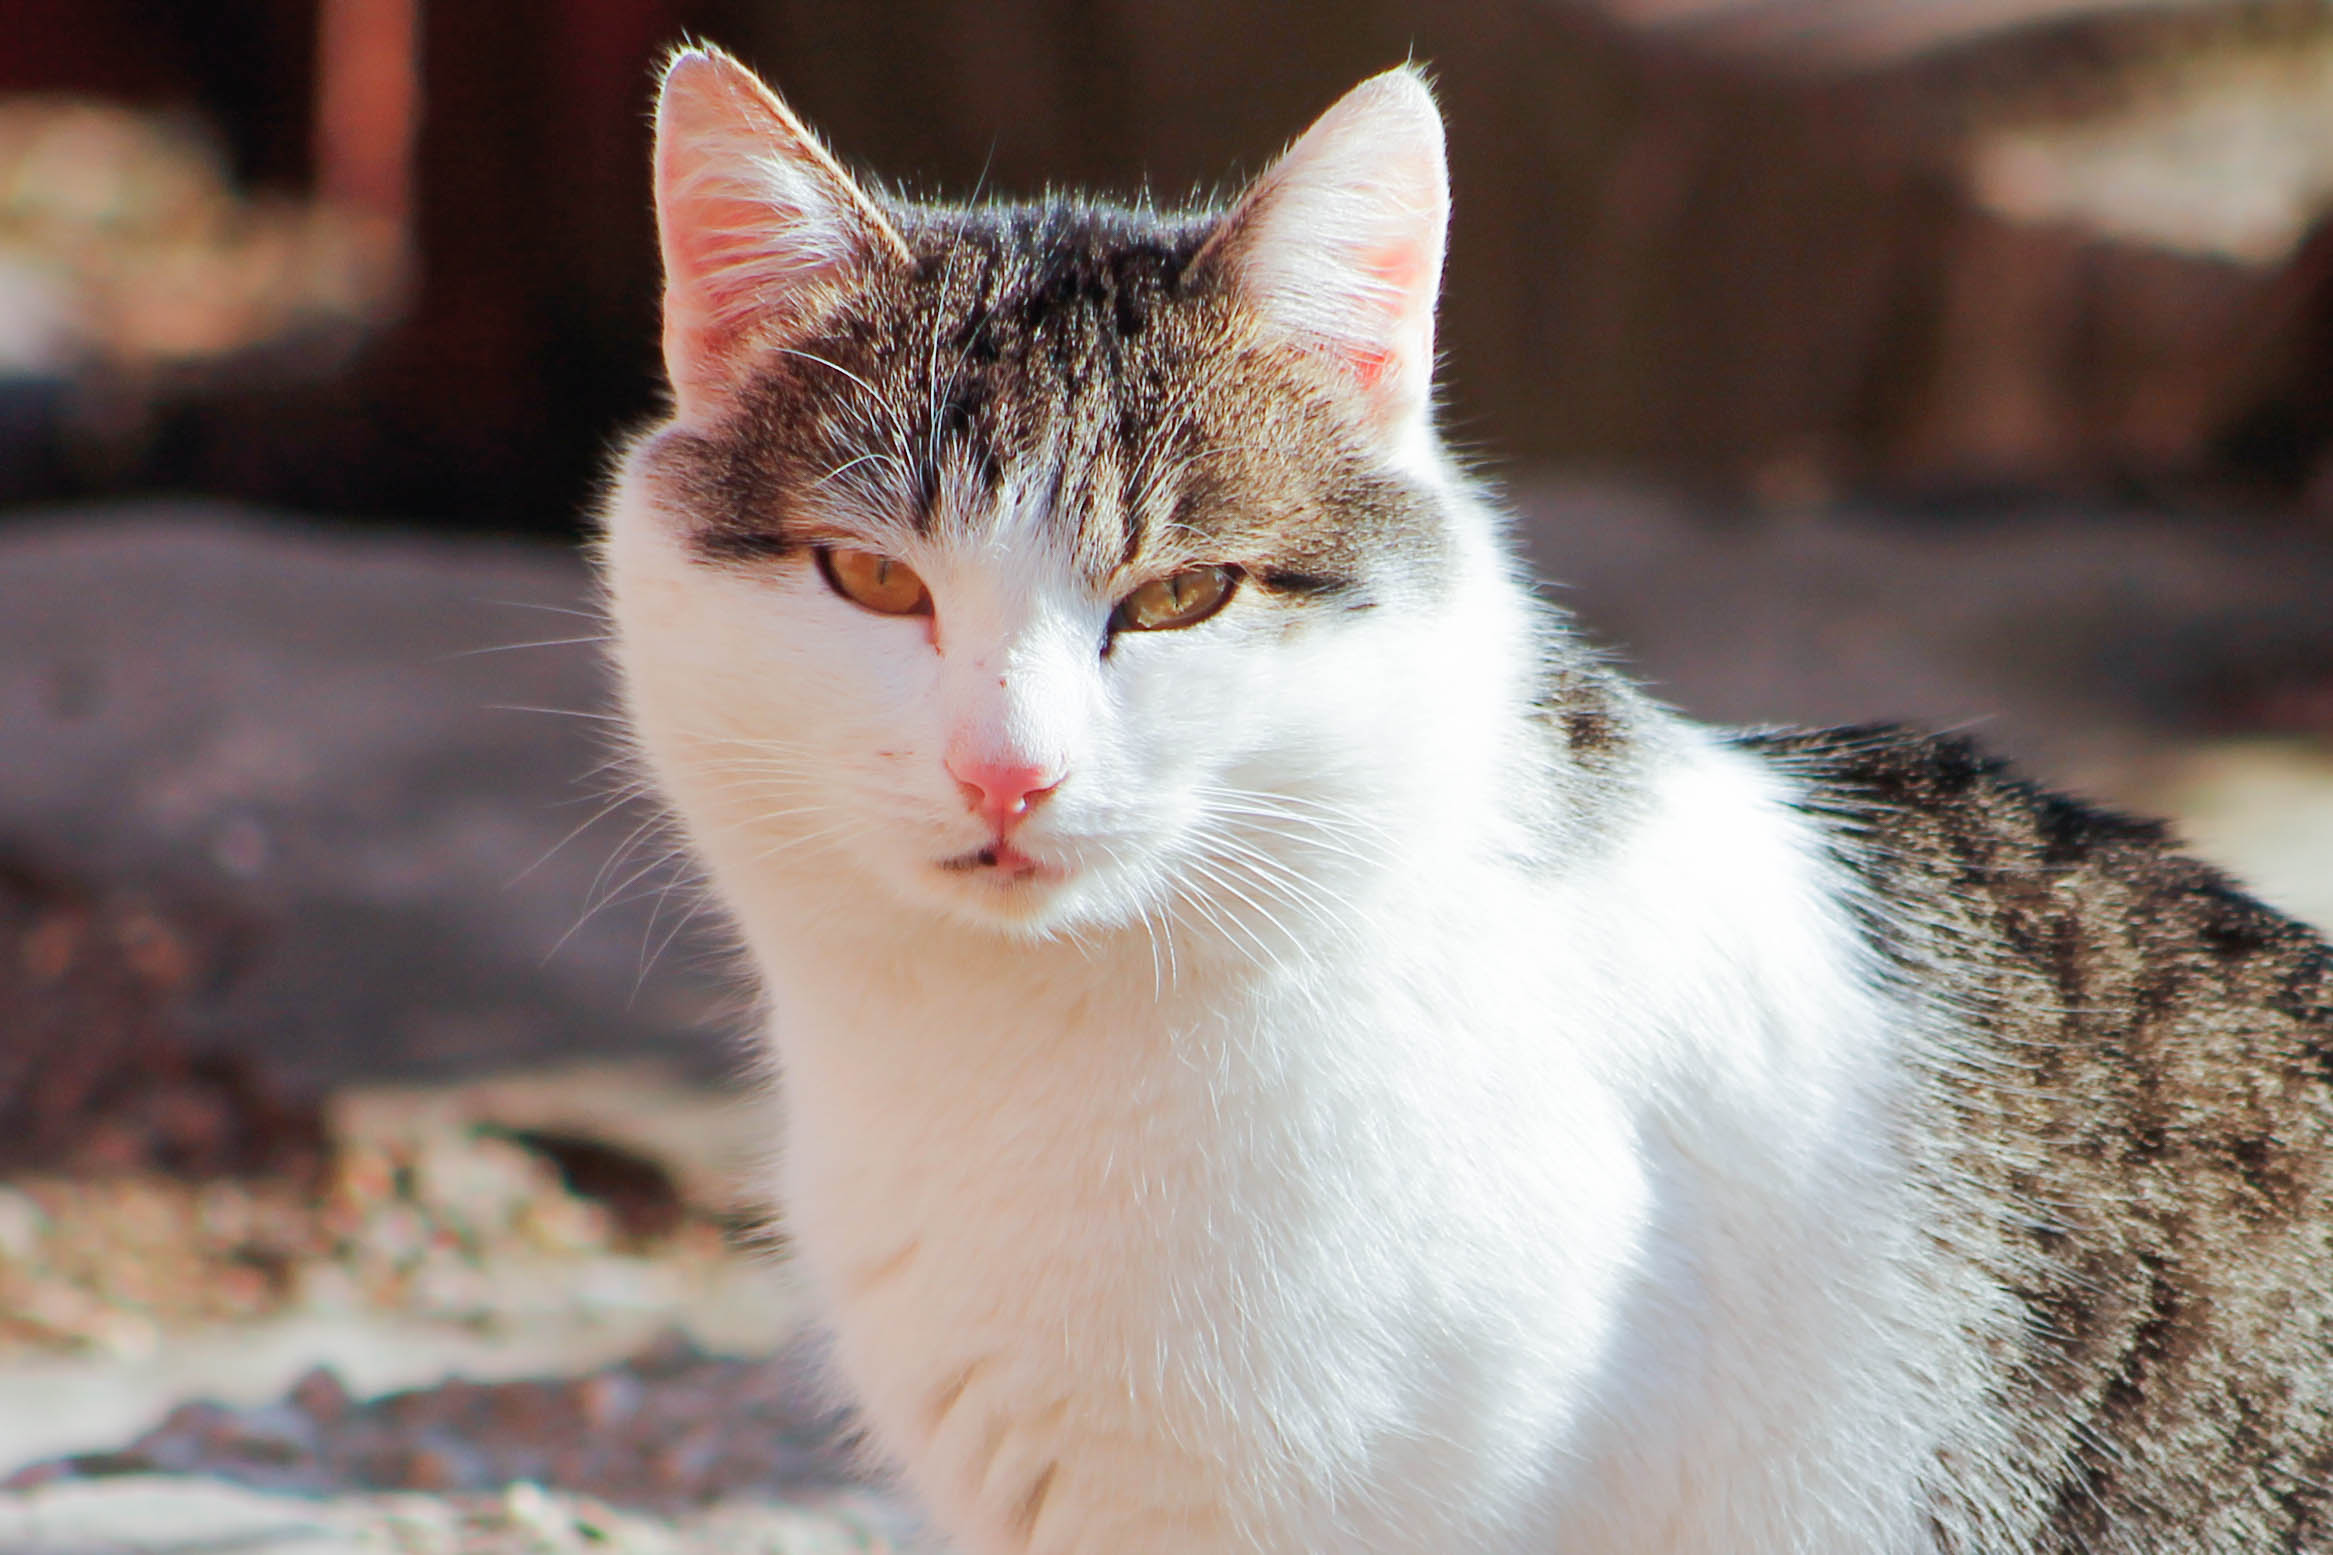
cat, head, felidae, carnivore, whiskers, tree, small to medium sized cats, fawn, snout, grass, fur, domestic short haired cat, wildlife, terrestrial animal, wood, paw, tail